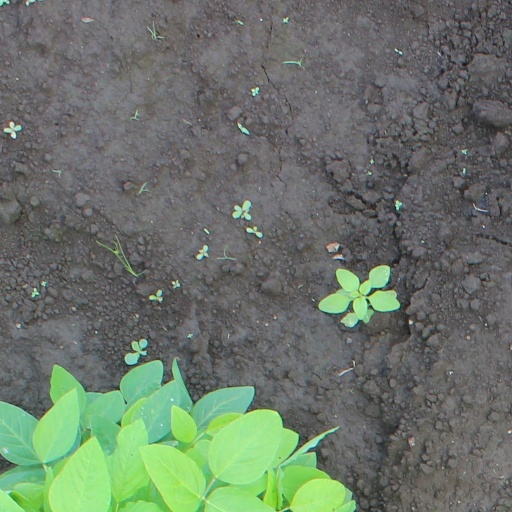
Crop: soybean